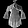
Label: Dress